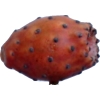
Label: cactus_fruit_red